Badges of the United States Navy

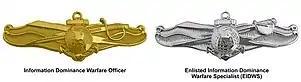
Navy Information Warfare Insignias

The "Fleet Marine Force" (FMF) insignia can be awarded to Navy personnel assigned to Fleet Marine Force command, a combined command of Navy and Marine Corps. The insignia is earned by both officers and enlisted.